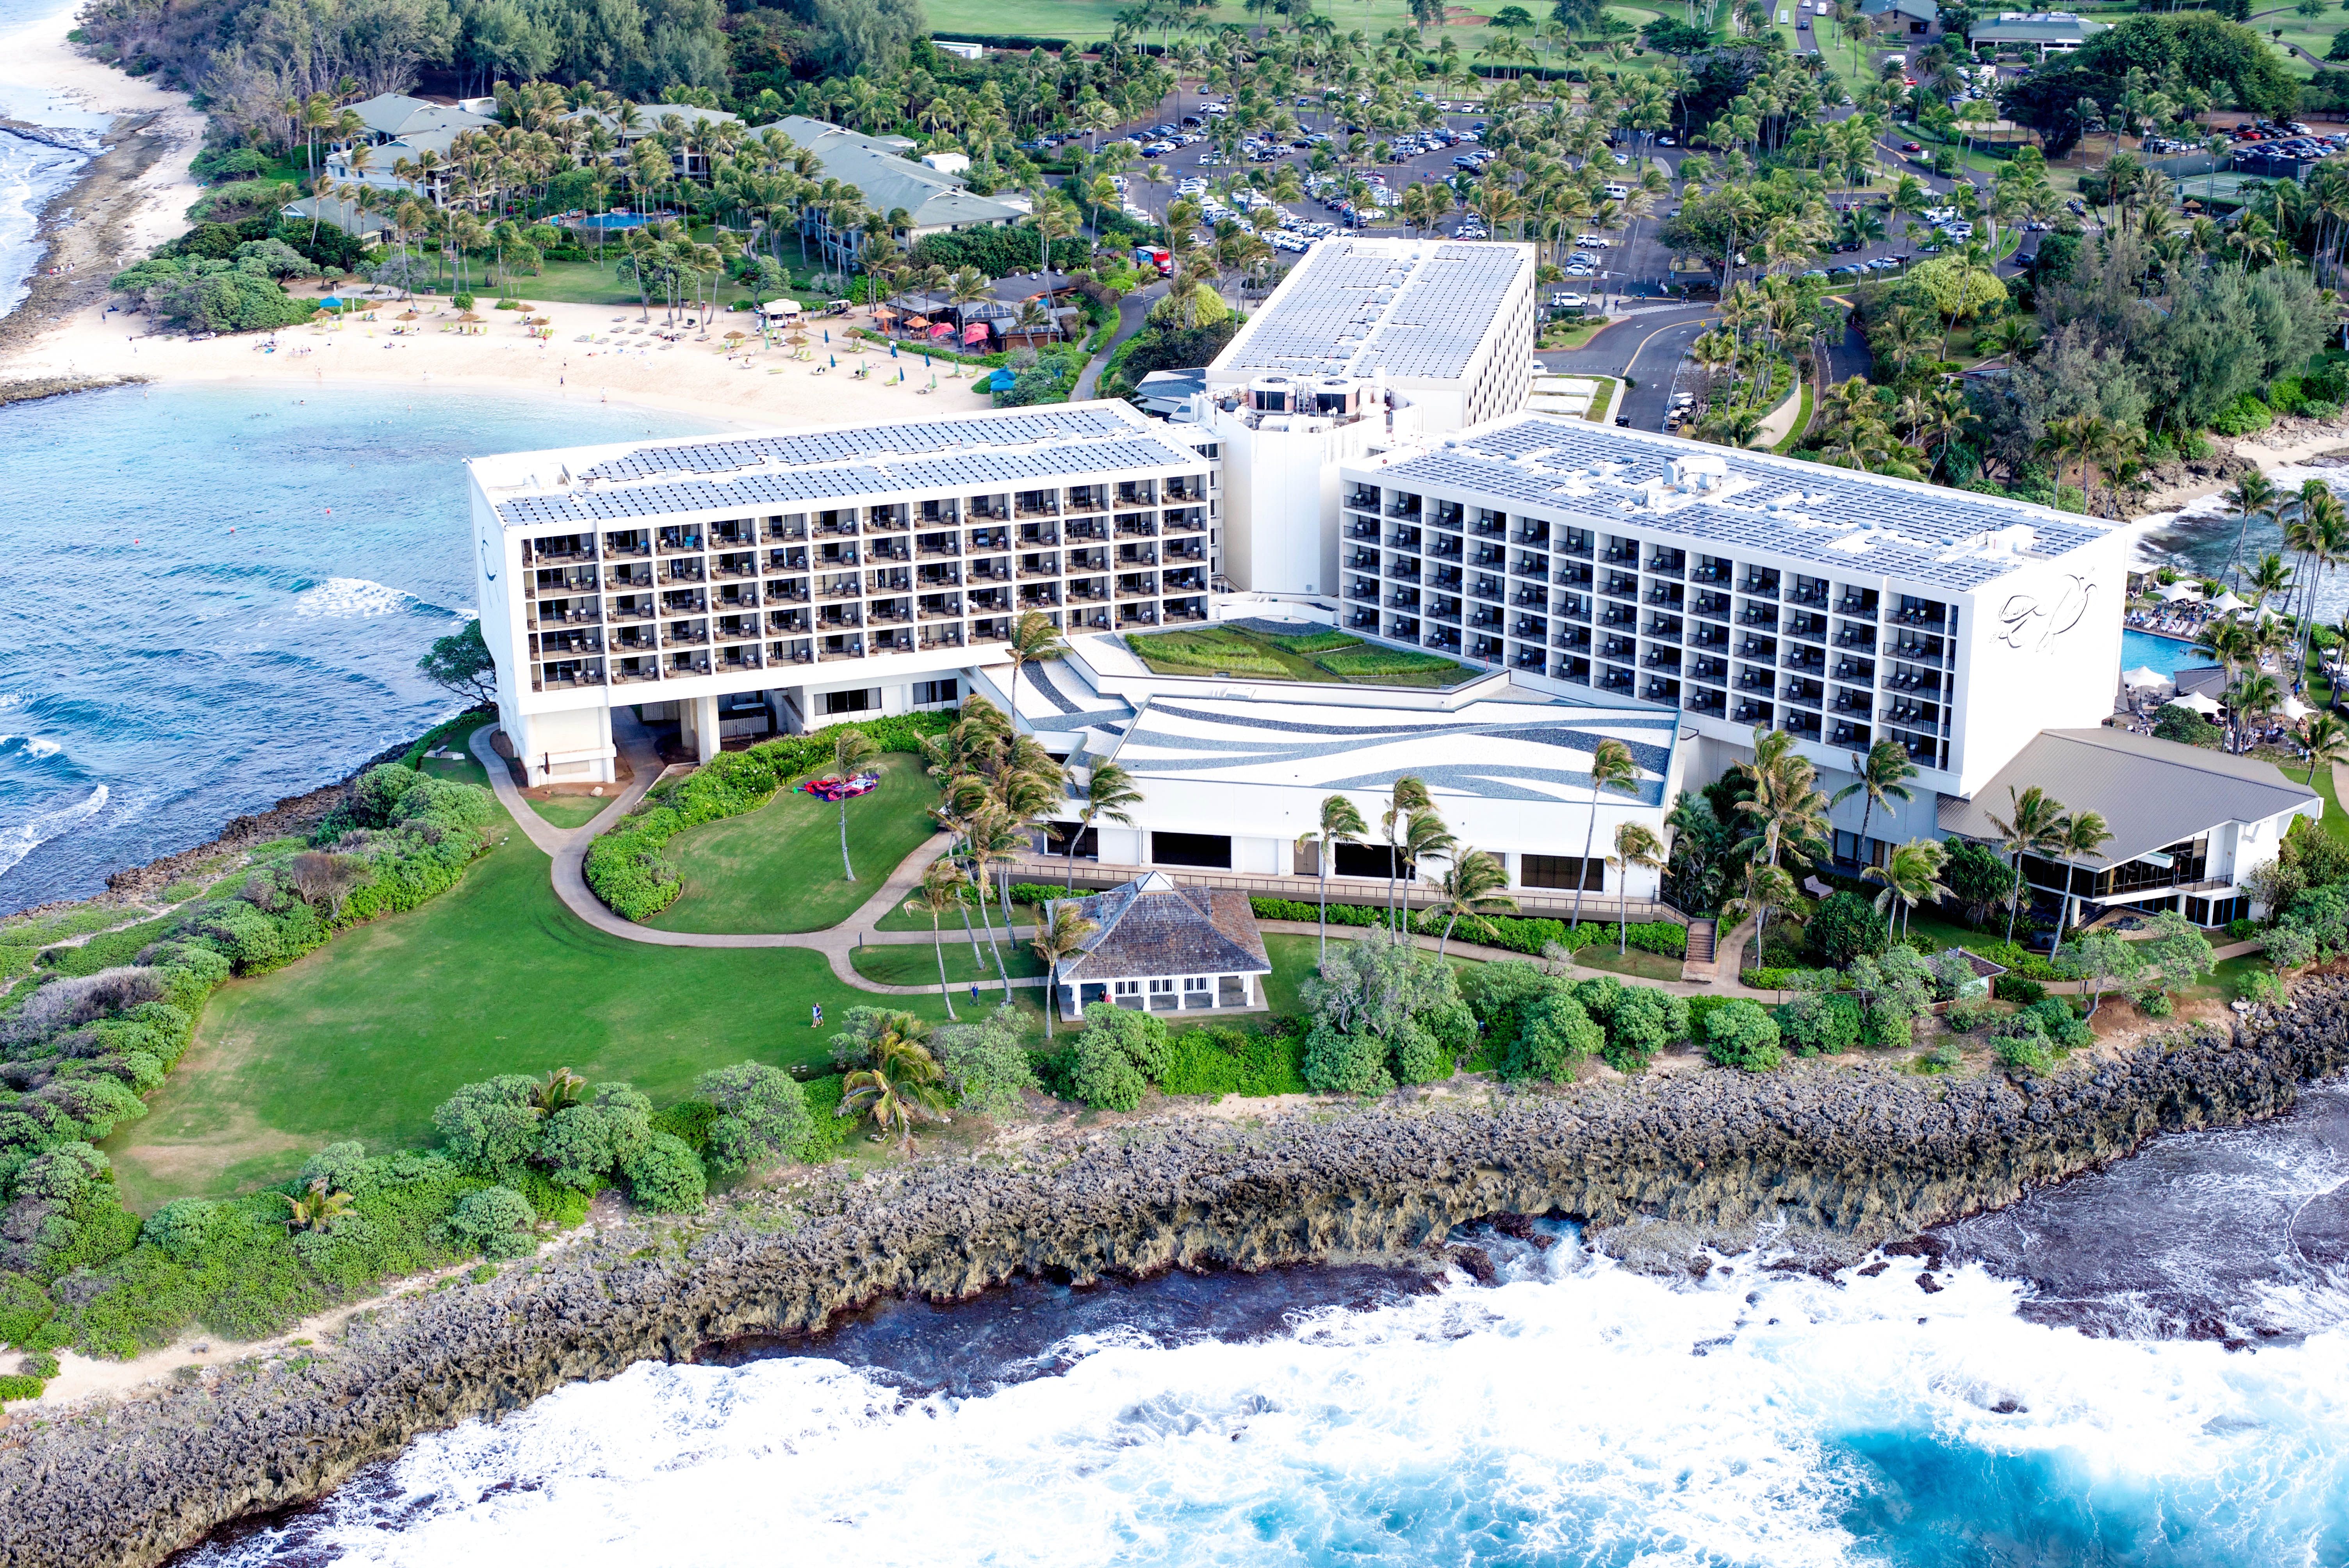
property, real estate, building, architecture, estate, mansion, house, aerial photography, home, bird's eye view, urban design, mixed use, resort, landscape, vacation, resort town, tourism, coastal and oceanic landforms, condominium, city, bay, coast, ocean, hotel